Garud Commando Force

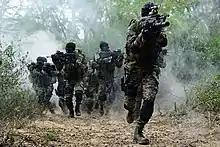
Garud Commandos.

Garud personnel are enlisted as airmen in the Indian Air Force. The Garud commandos are organized into fifteen 'flights'. These flights are deployed at air force stations. Each flight is led by an officer who holds the rank of a Squadron Leader or a Flight Lieutenant and is composed of around 60 to 70 men who usually operate in squads of 14 soldiers. The Garud Commando Force has a reported strength of over 1500 personnel as of 2017. A Wing Commander commands the force. Additional personnel are planned for being added to the force.